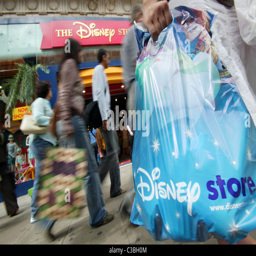
people shopping at the store